Frigate Bay

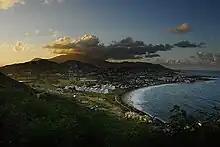
Frigate Bay

Frigate Bay is the name of two bays located close together on the island of Saint Kitts. The two bays are located southeast of the capital Basseterre, at the northern end of the isthmus joining the Southeast Peninsula with the rest of the island.